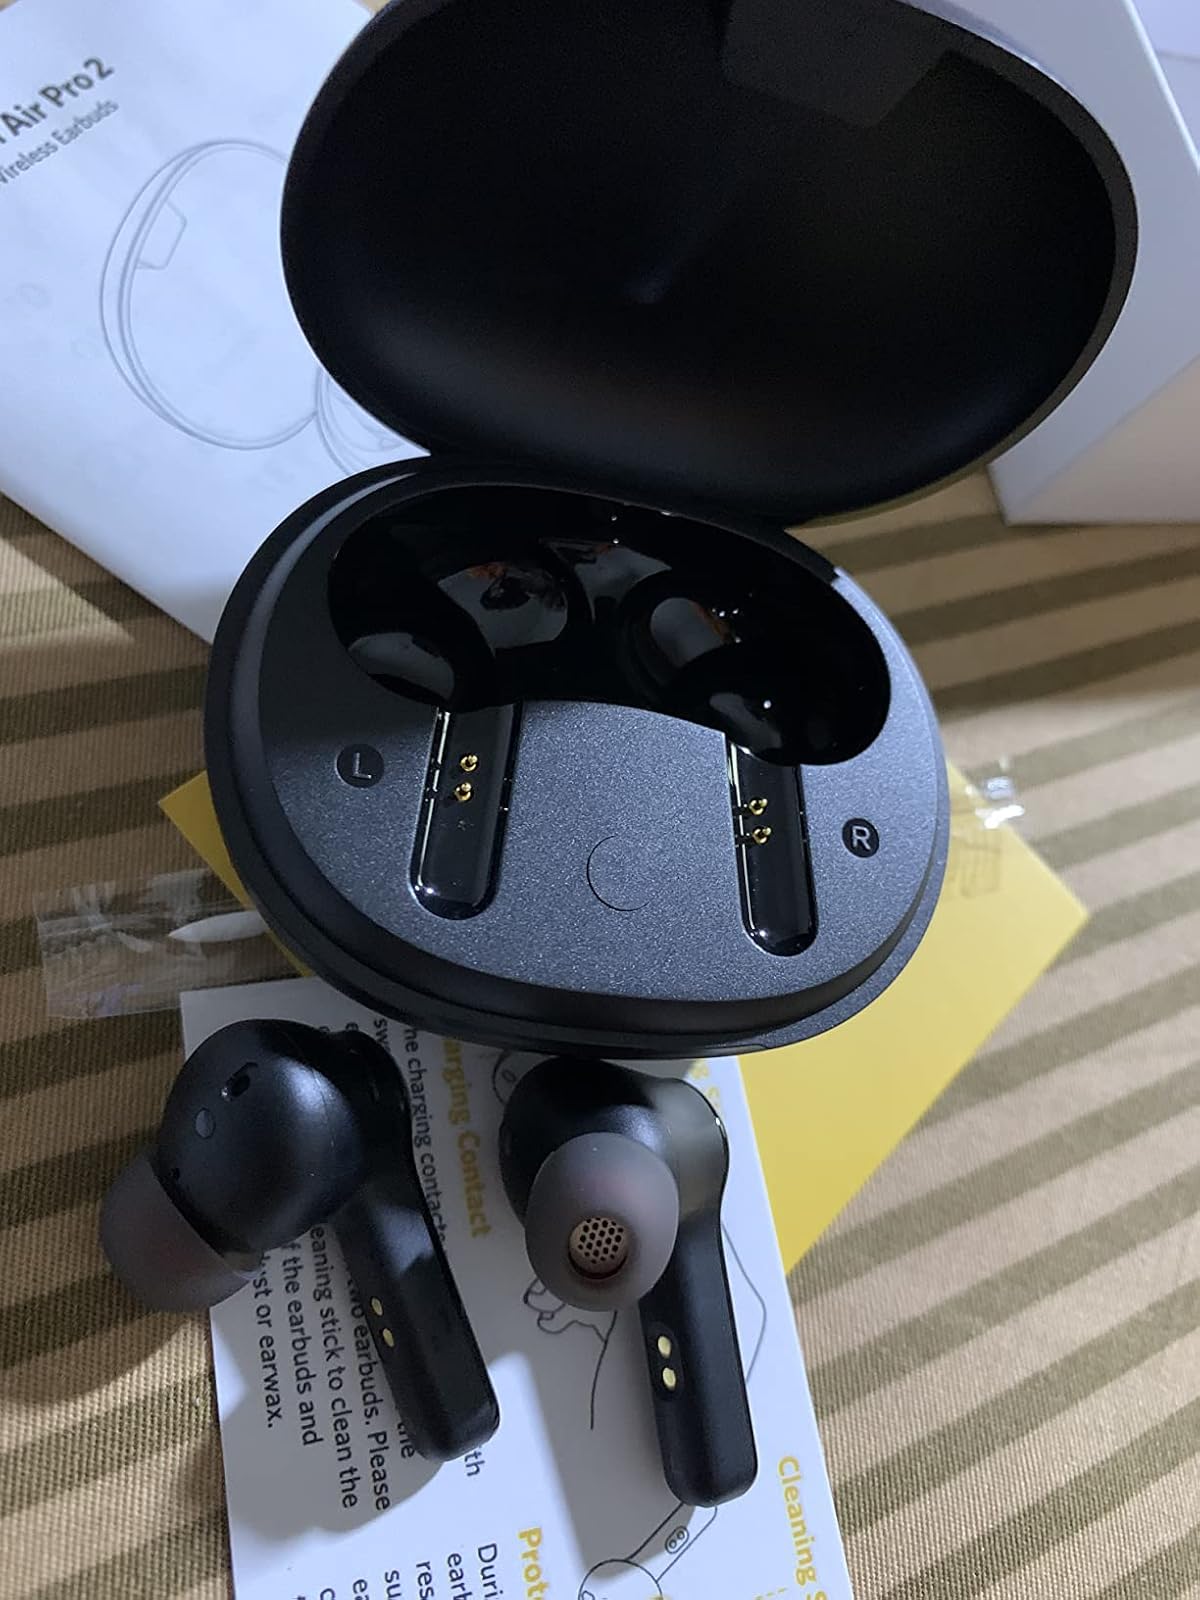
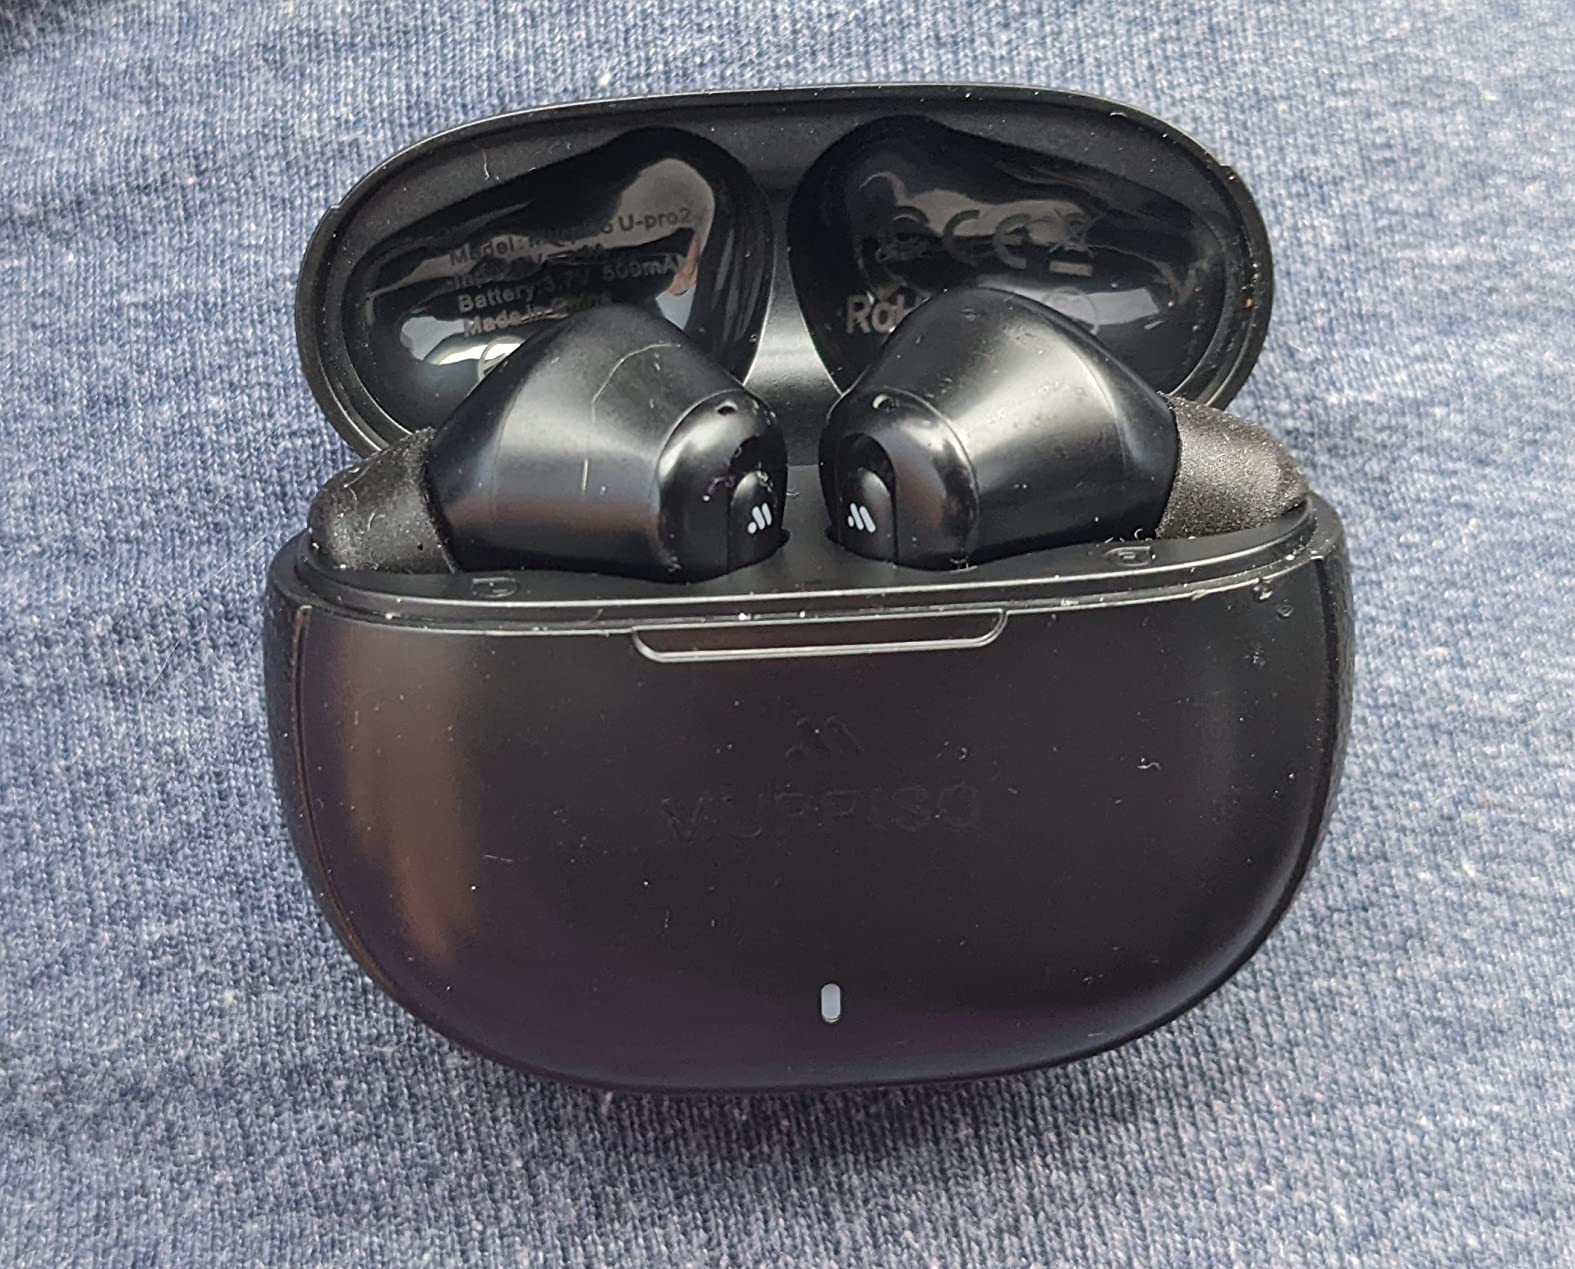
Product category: earbuds
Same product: no